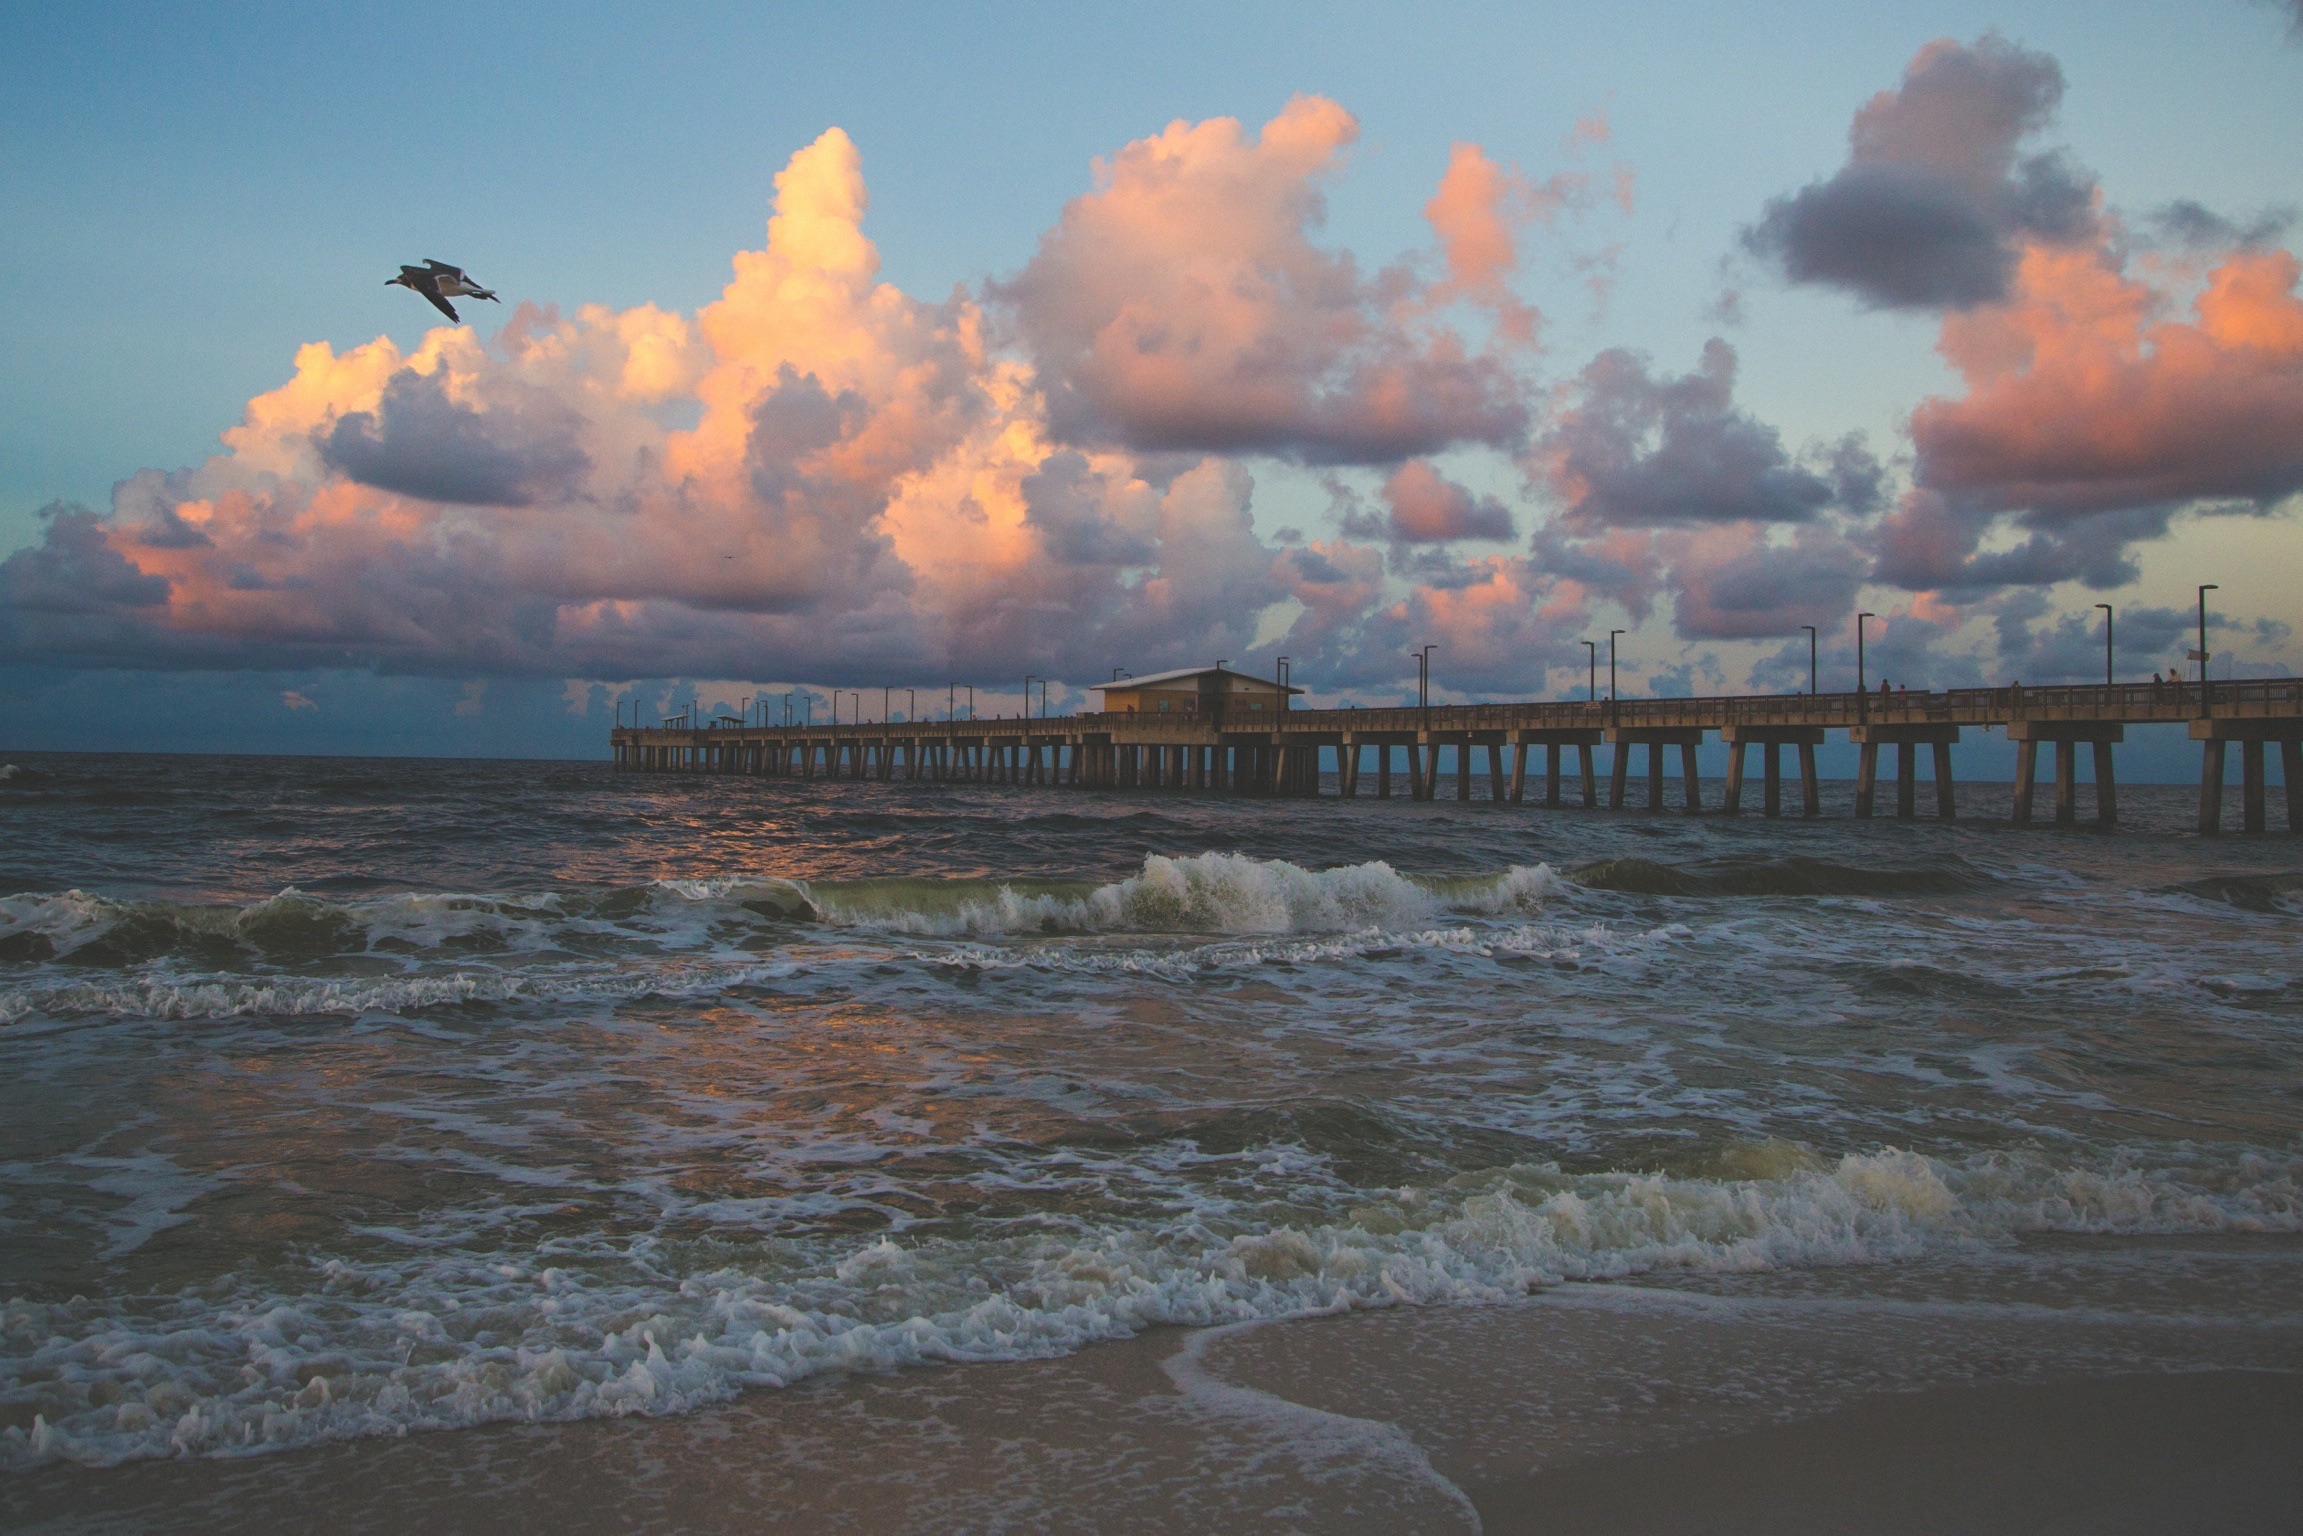
beach, sea, coast, water, sand, ocean, horizon, cloud, sunrise, sunset, morning, shore, wave, dawn, pier, dusk, evening, bay, breakwater, wind wave